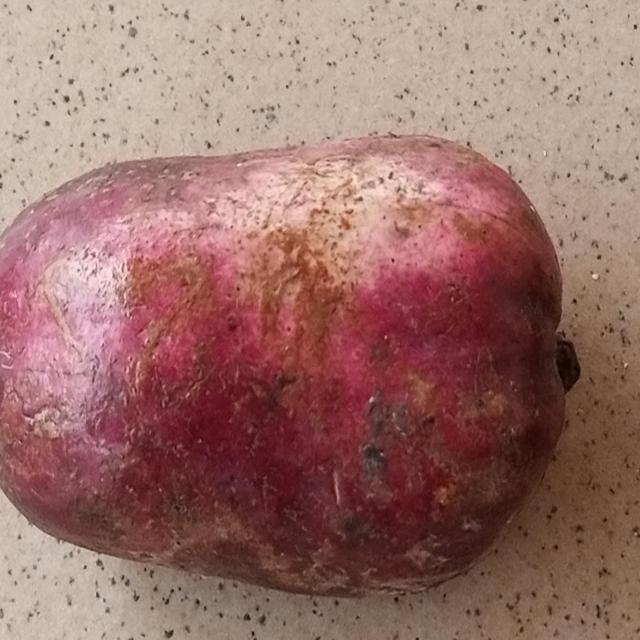
Plum grade: unripe